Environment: real
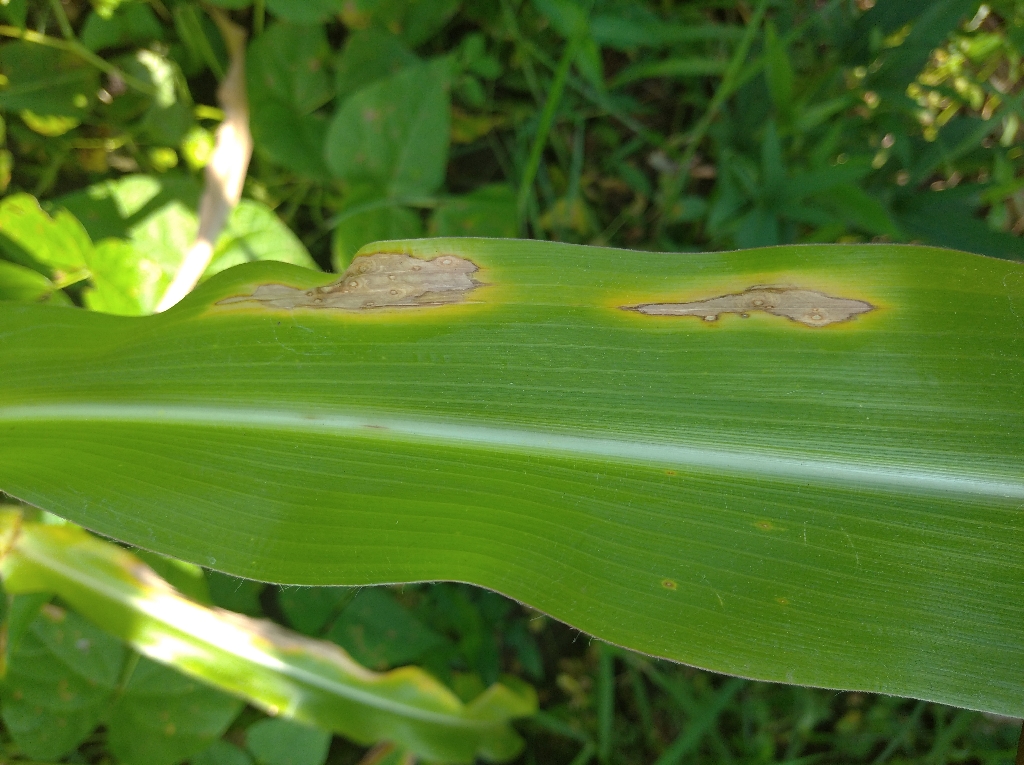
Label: northern_corn_leaf_blight